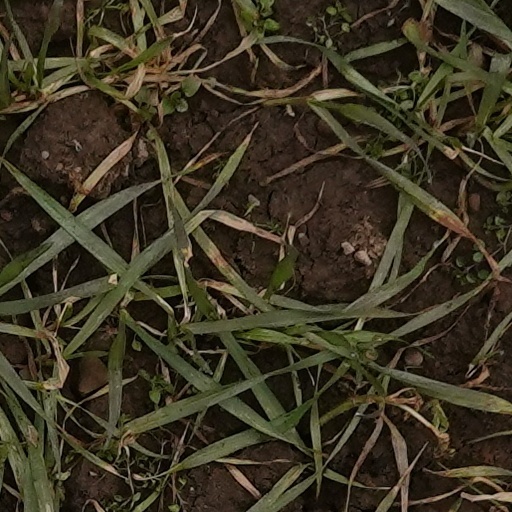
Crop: wheat